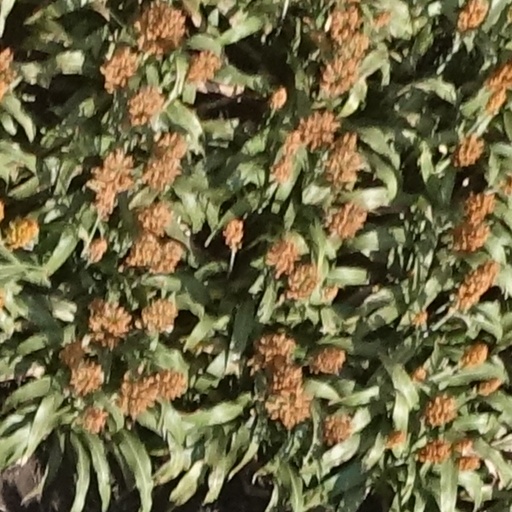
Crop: sorghum